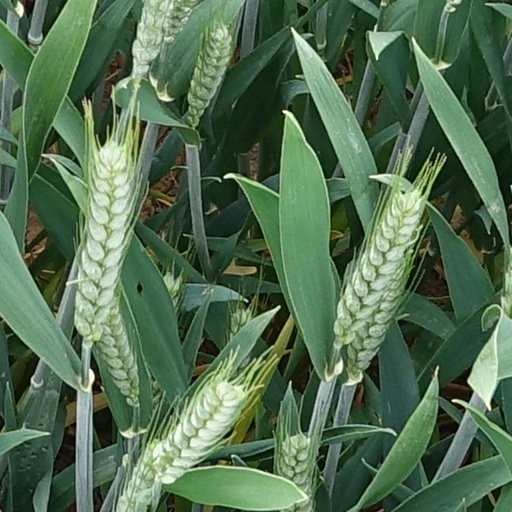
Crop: wheat